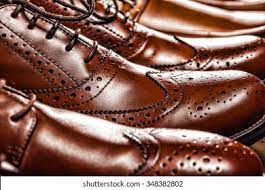
Label: Brogue